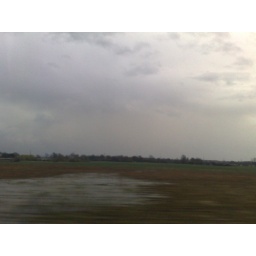
My favourite of a series of N95 held against train window experiments.